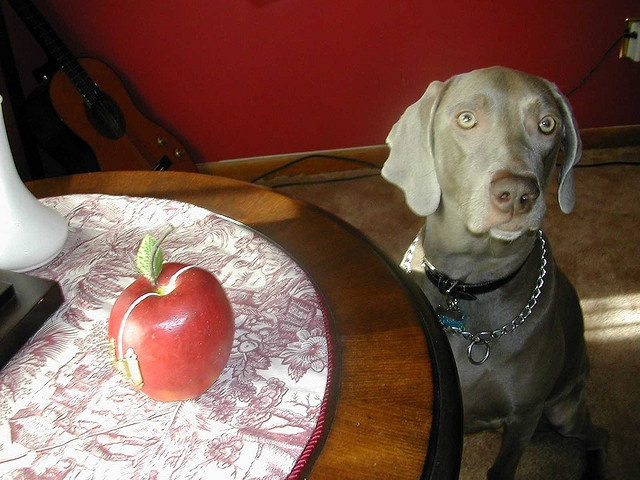
A large dog sitting next to a wooden table.
A brown down near a table with a photo album apple.
A dog is looking straight ahead as it sits next to a table with an apple jewelry box on it.
A dog sitting next to a table with a red apple.
A Weimaraner dog sitting by a table with an apple on top.